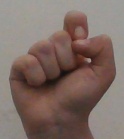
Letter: fa